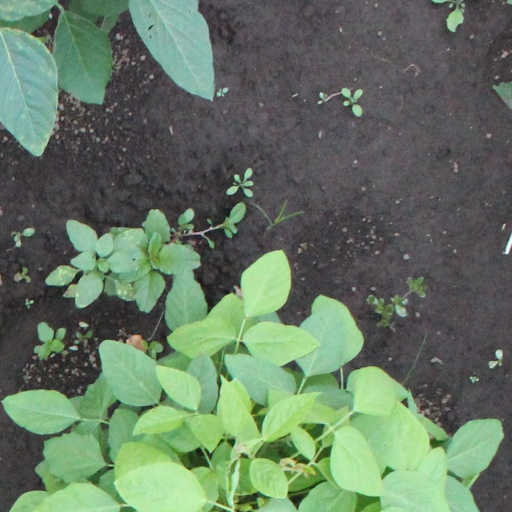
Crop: soybean